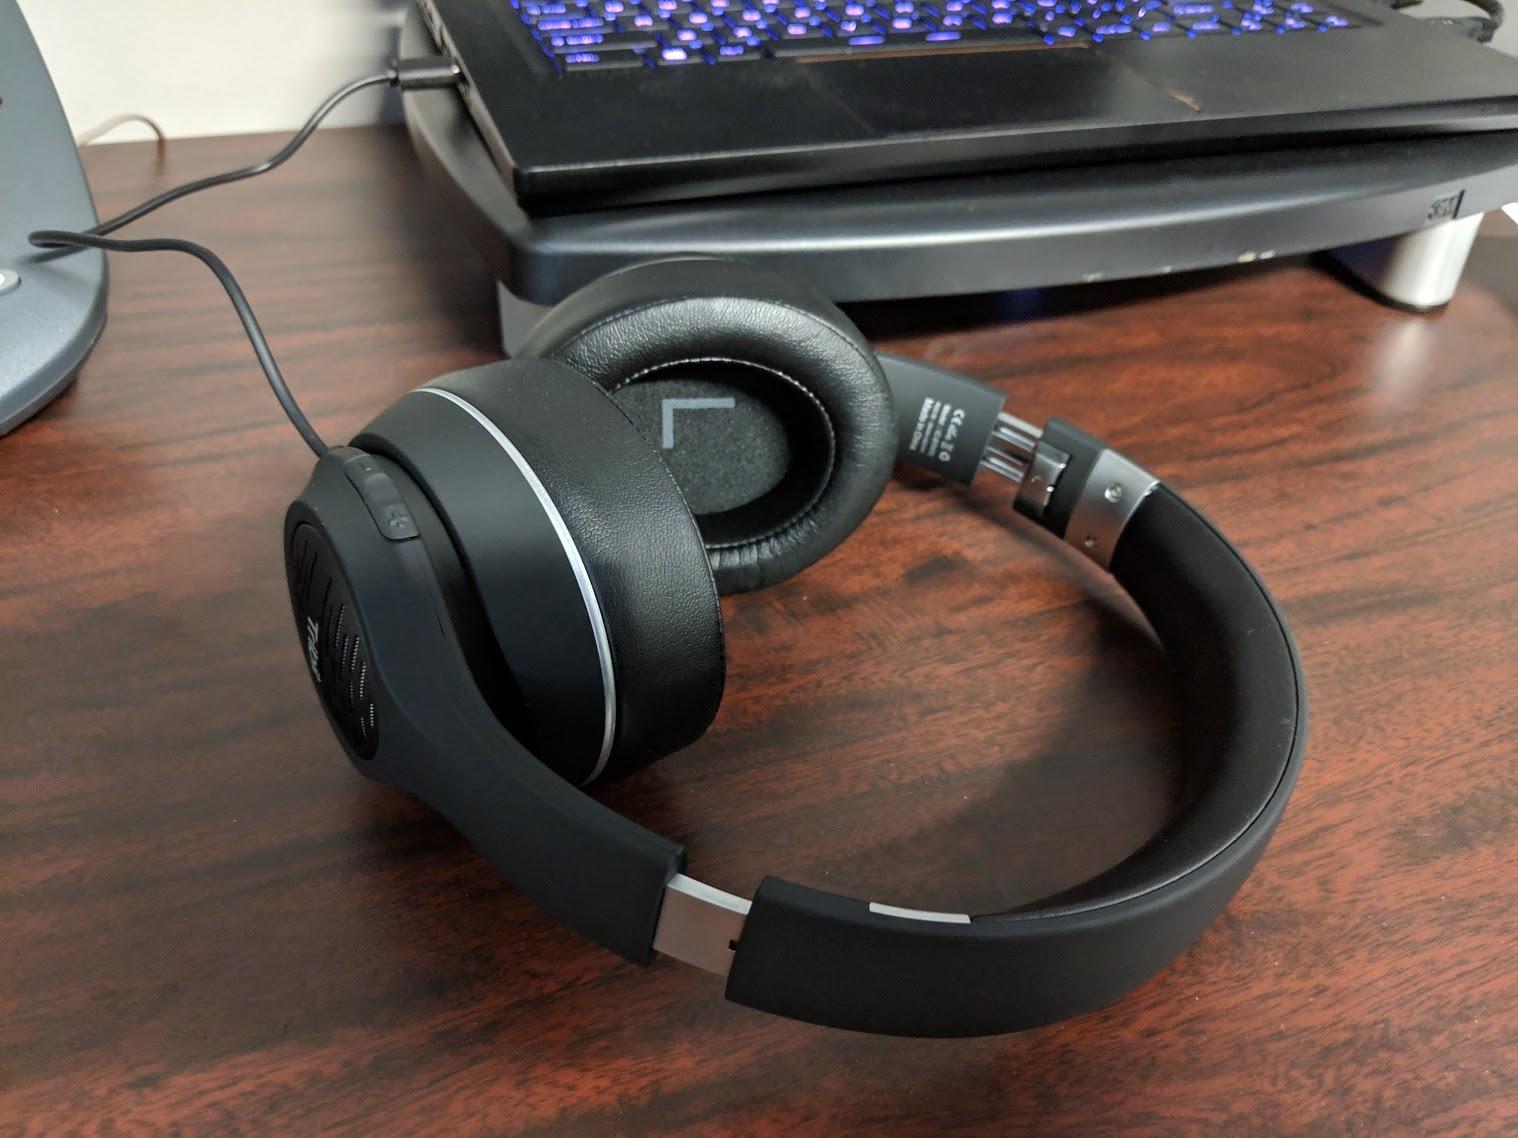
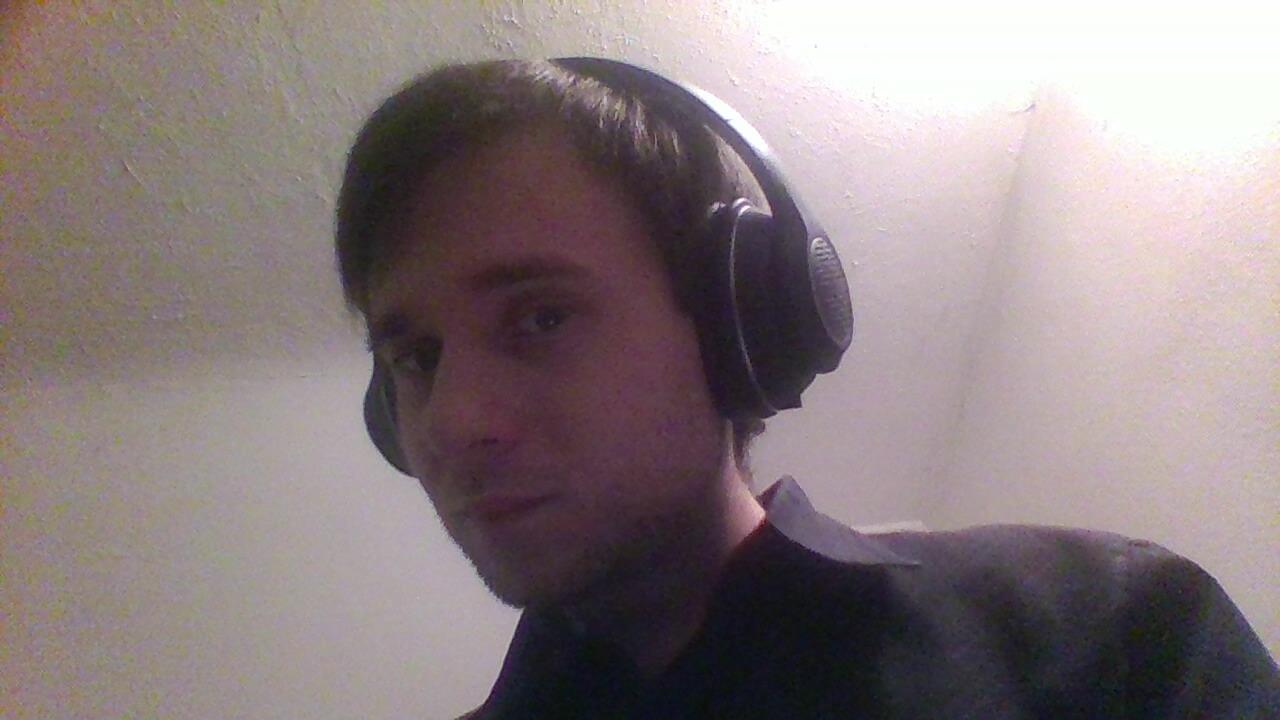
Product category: headphones
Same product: yes